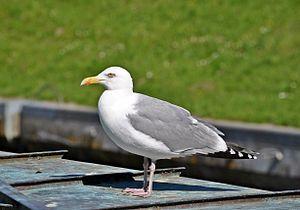
Ceci est une liste d'oiseaux repérés au Belize. Ce pays compte environ 450 îlots et petites îles situés dans la mer des Caraïbes auxquels s'ajoute la partie continentale coincée entre le sud du Mexique et l'est du Guatemala. On y compte 597 espèces d'oiseaux dont 8 sont globalement menacées et 4 ont été introduites par l'Homme. Cette liste suit les conventions reprises dans l'ouvrage de James F. Clements « La liste de contrôle des oiseaux du monde », 6ᵉ édition. Les espèces introduites et rares sont comptabilisées dans le total des espèces présentes au Belize.